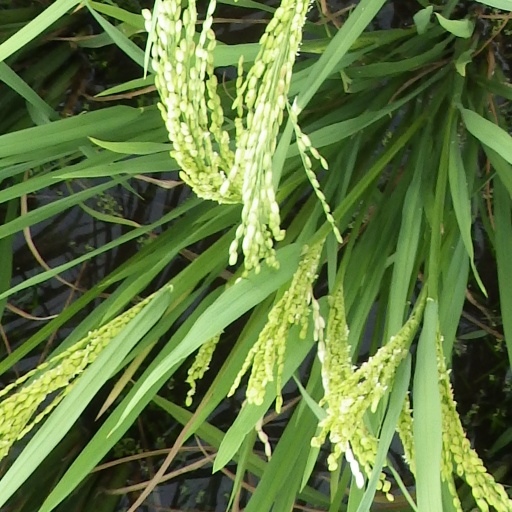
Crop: rice